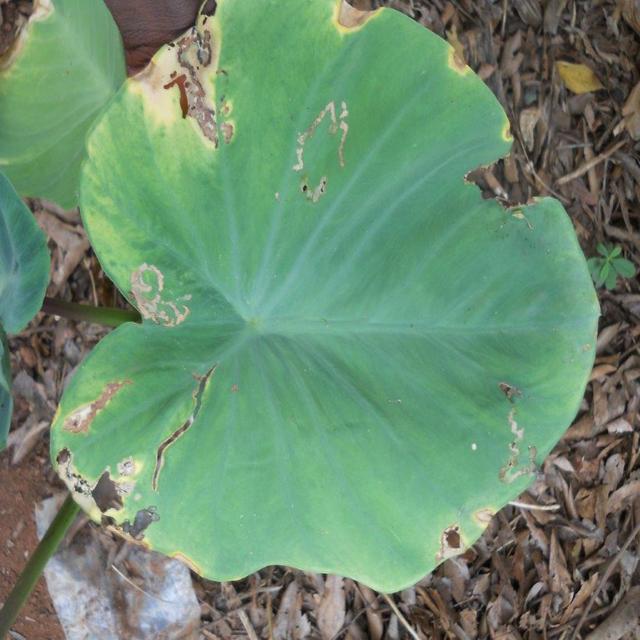
Label: Mid_Blight